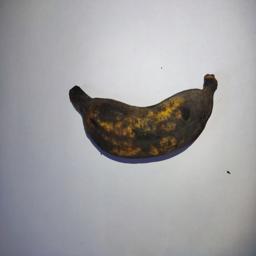
Ripeness: Overripe